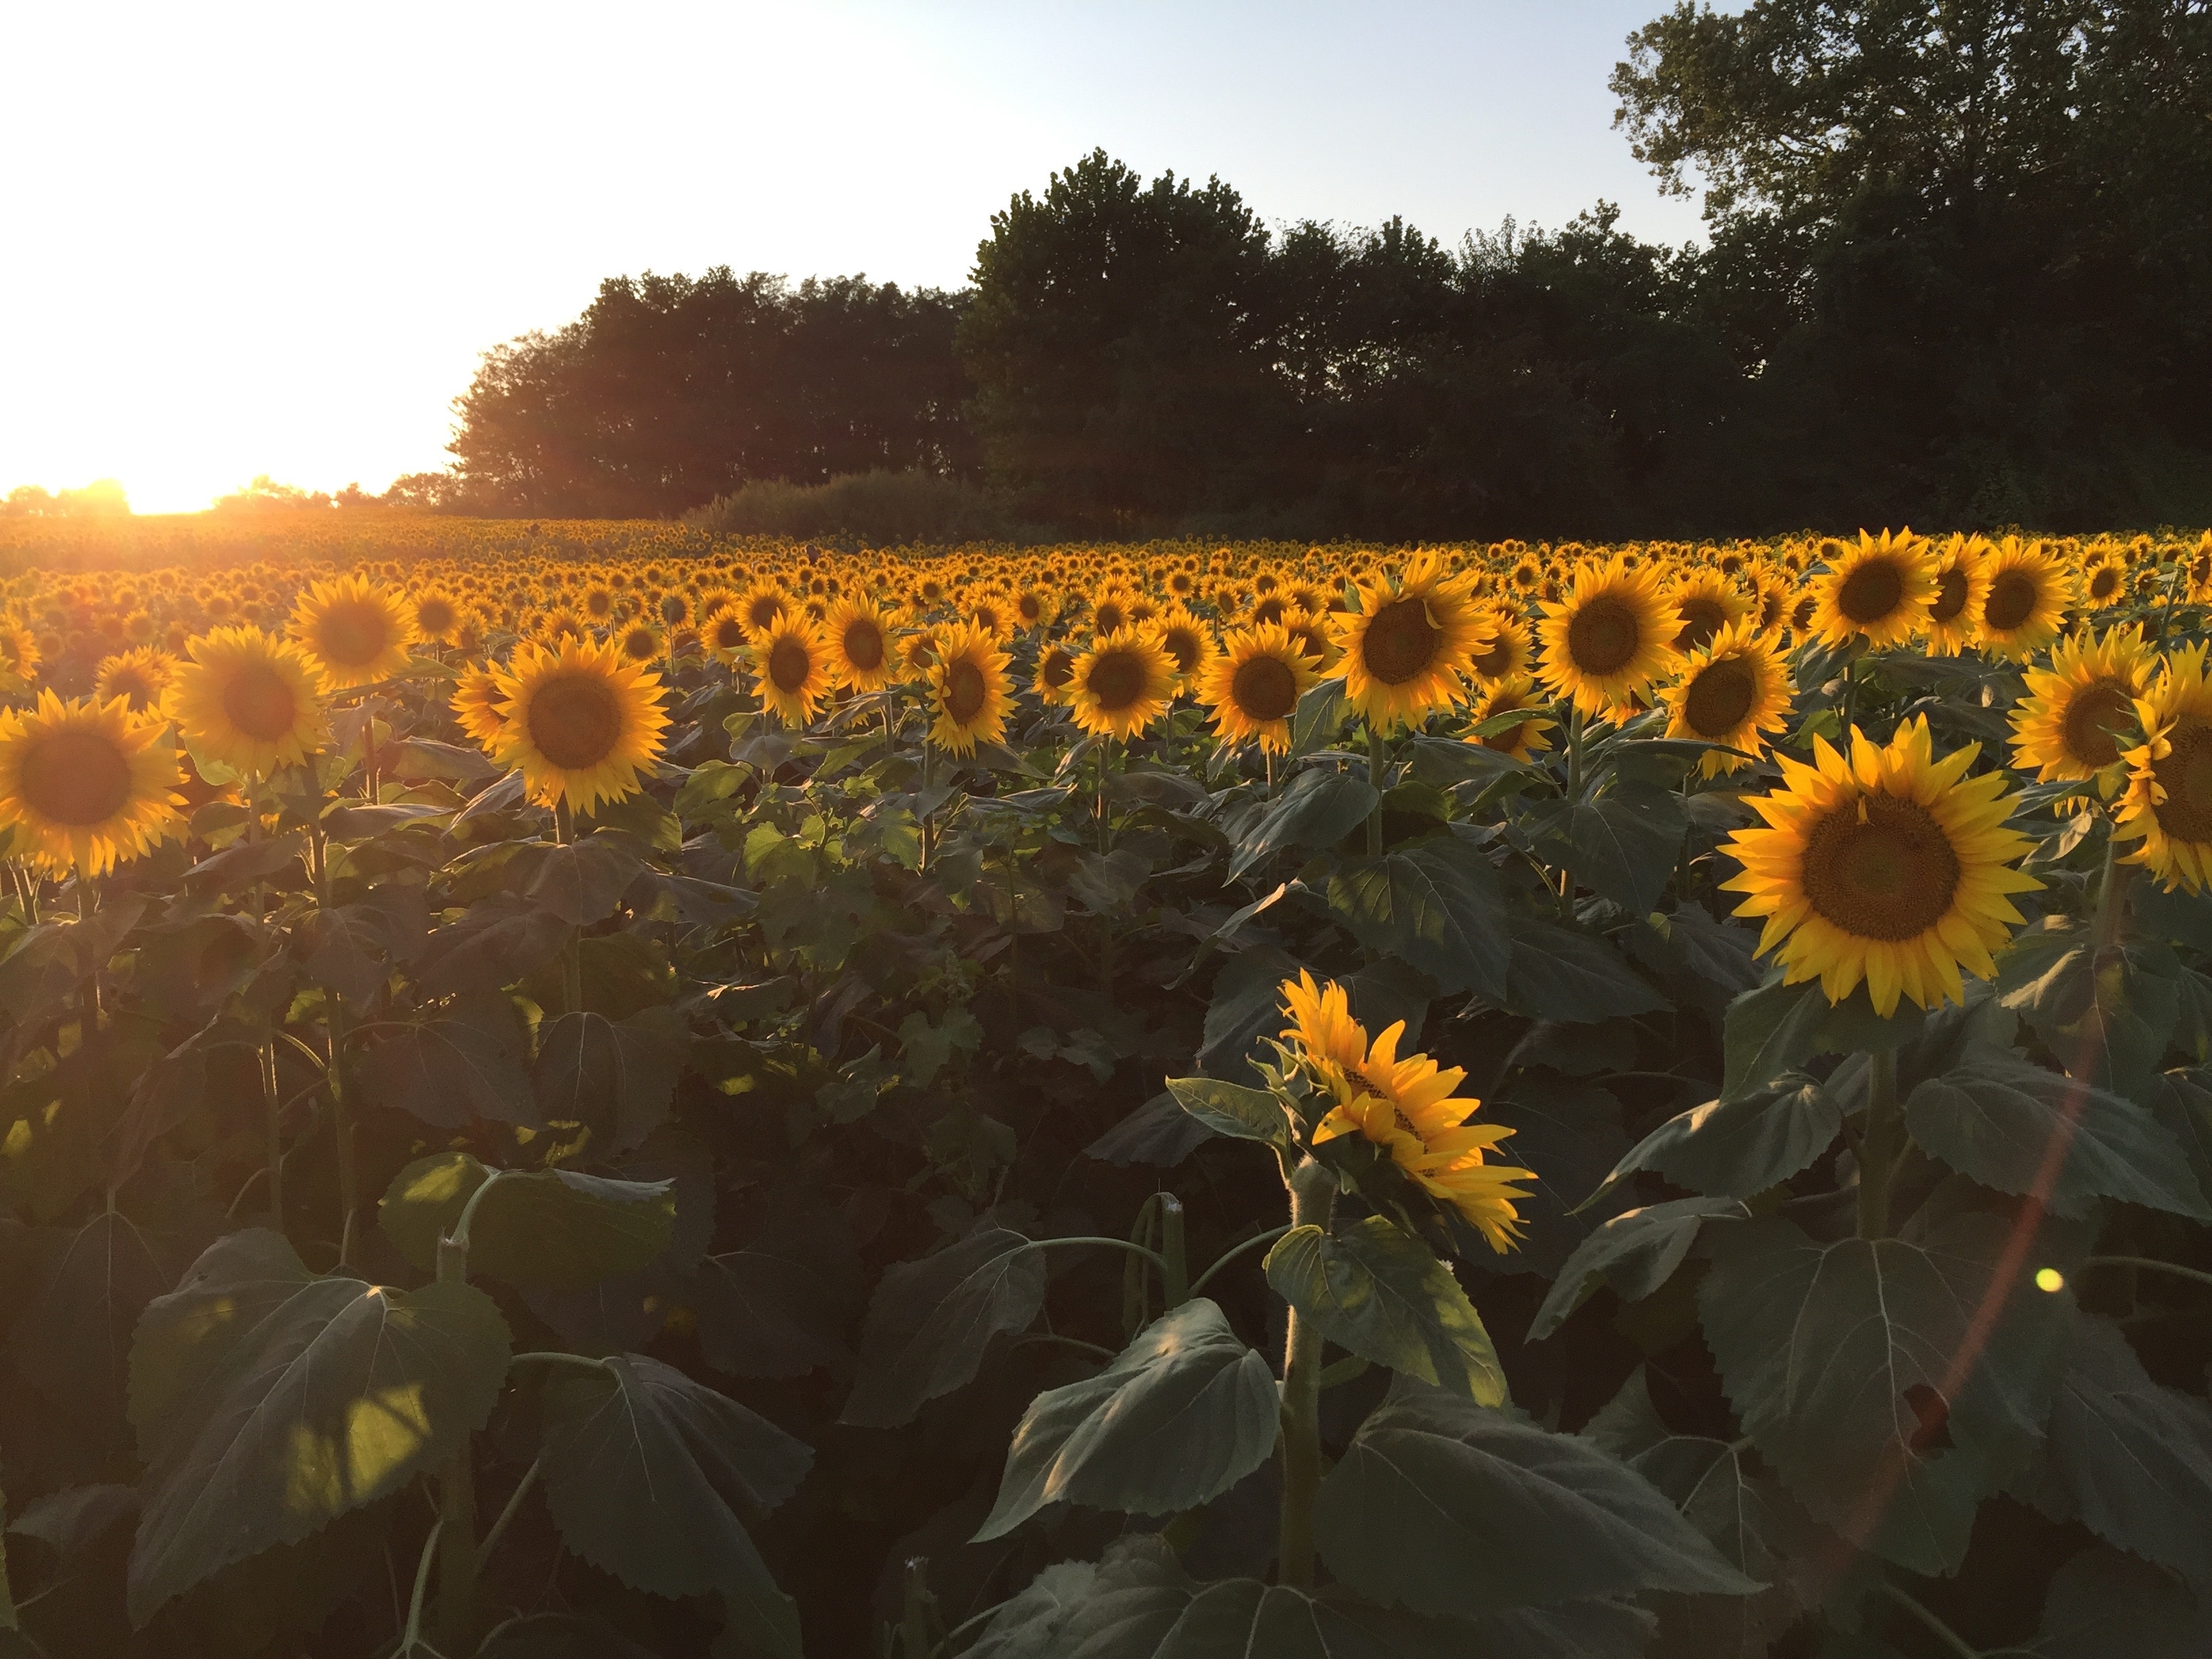
plant, sunset, field, prairie, sunlight, morning, leaf, flower, autumn, yellow, agriculture, flora, plain, sunflower, sunflowers, ecosystem, flowering plant, daisy family, land plant